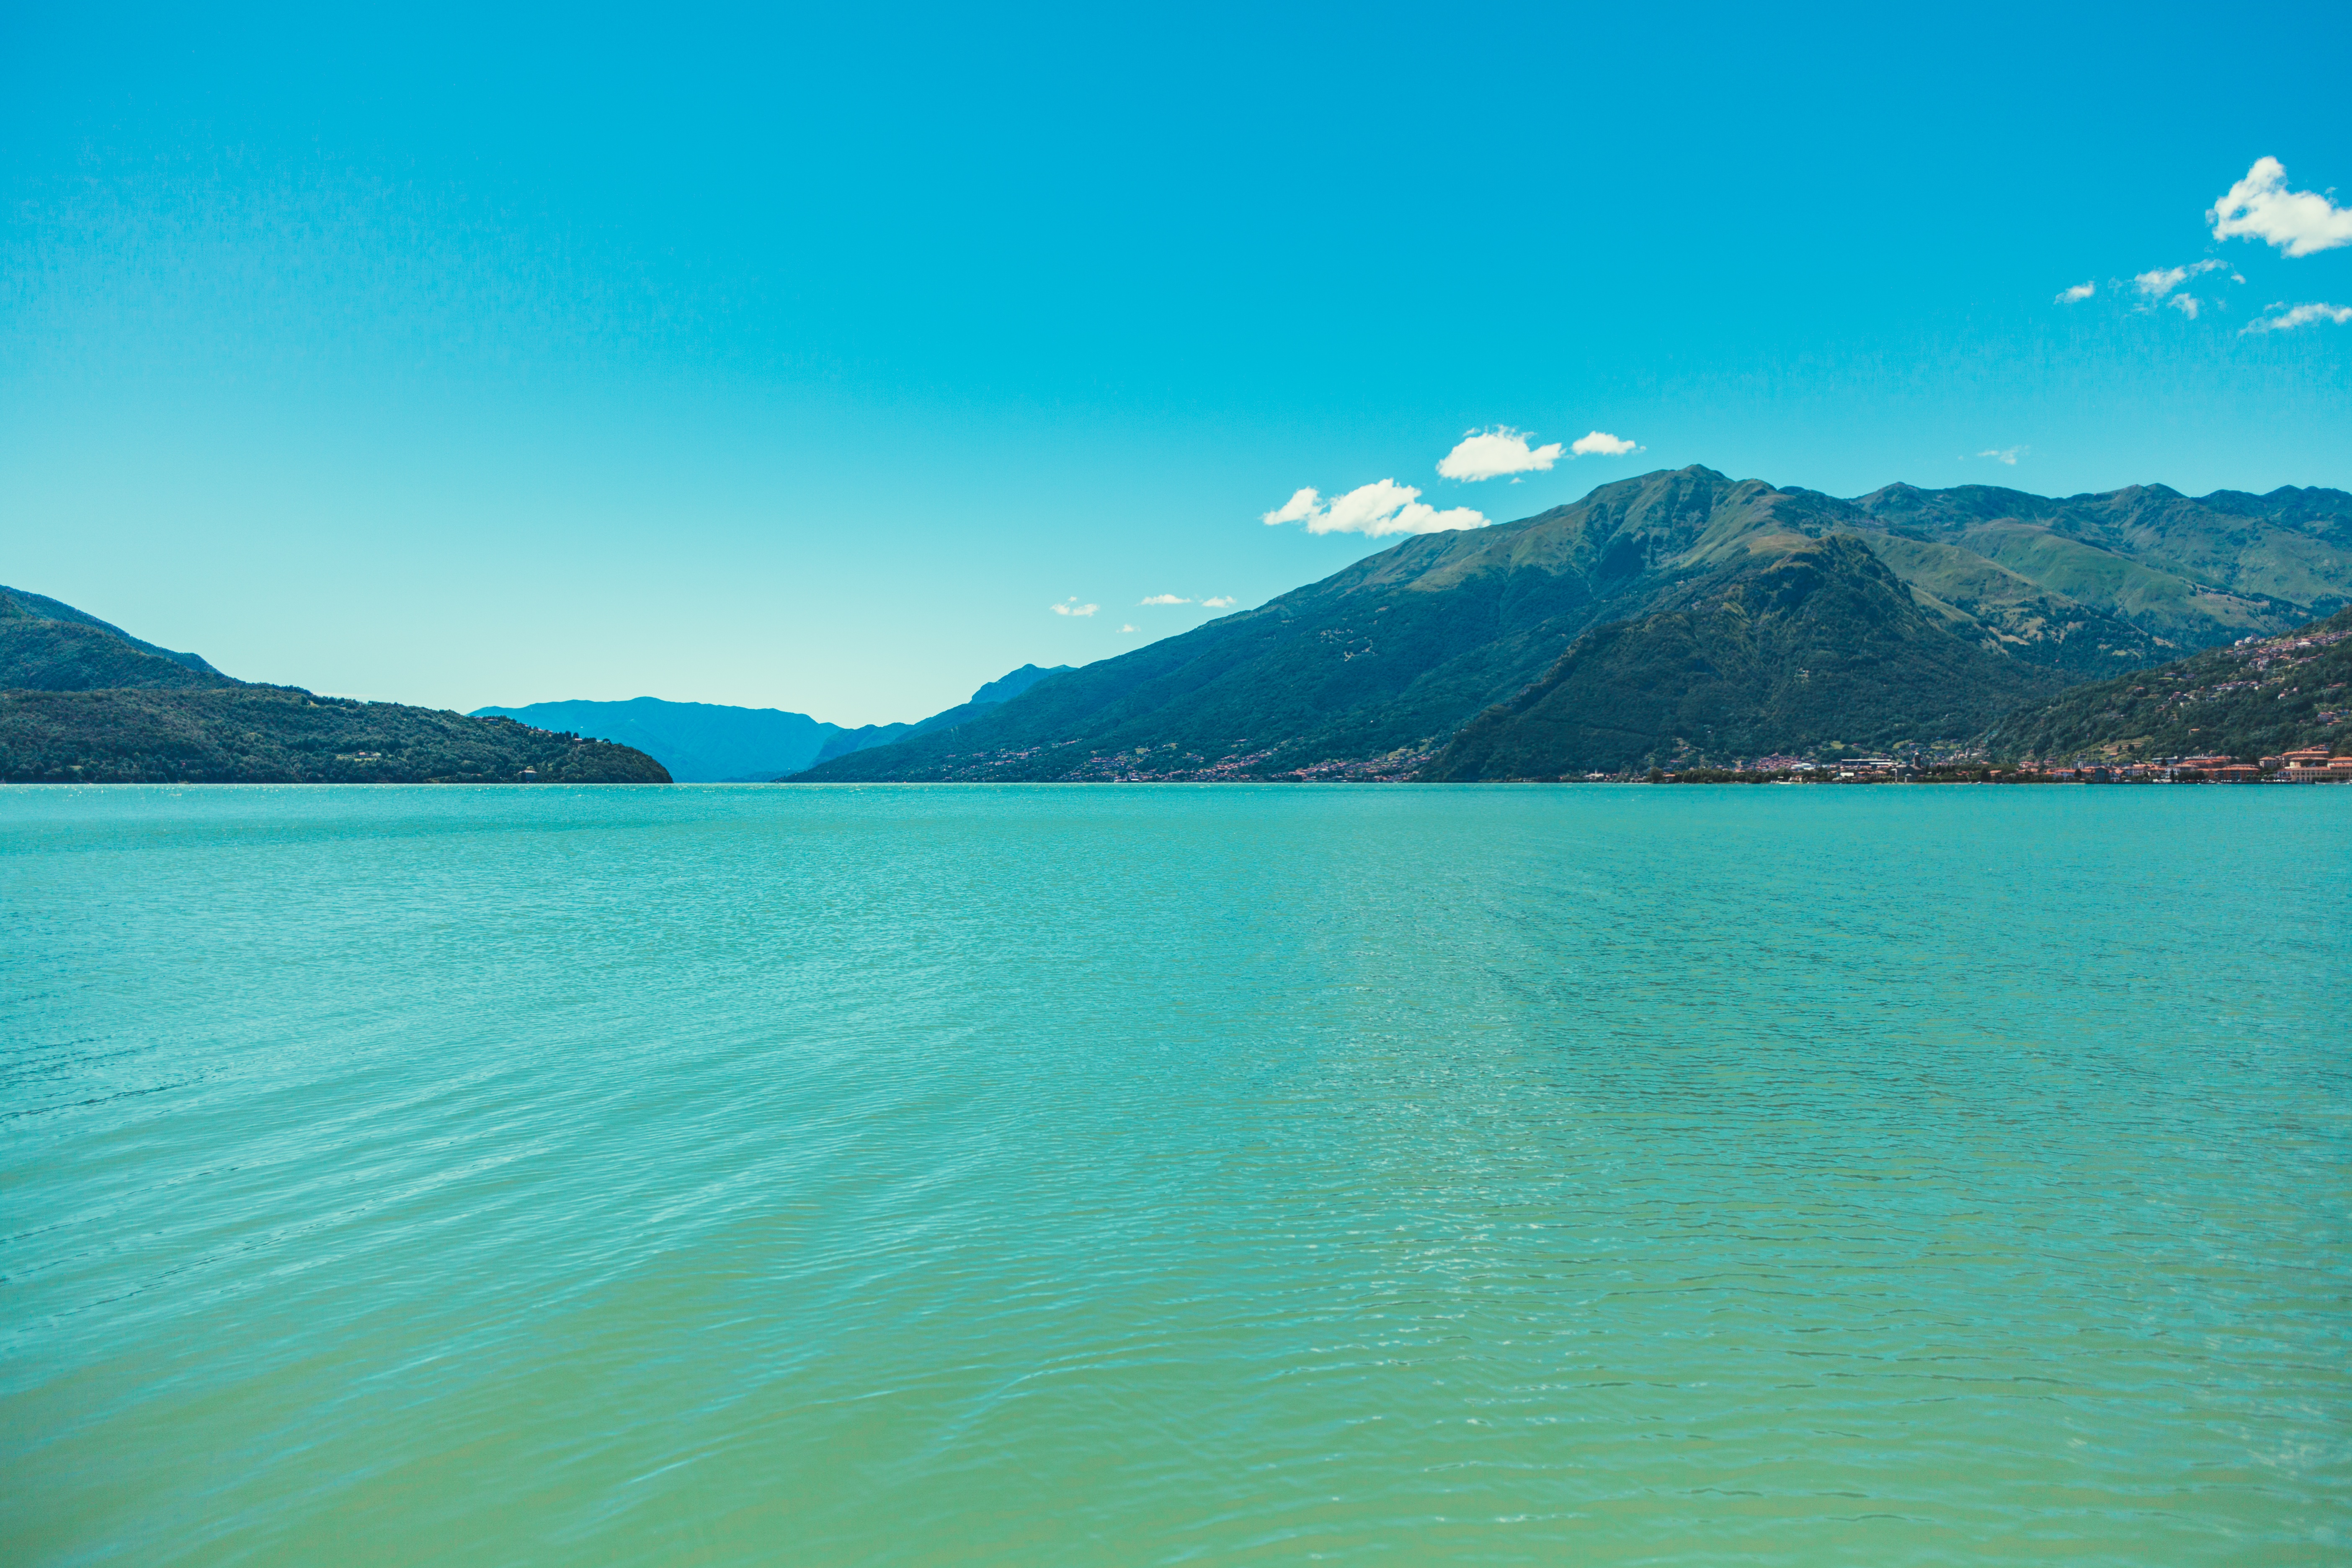
sea, coast, ocean, mountain, lake, mountain range, lagoon, bay, fjord, reservoir, body of water, loch